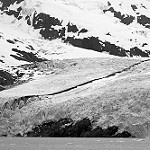
Label: B & W